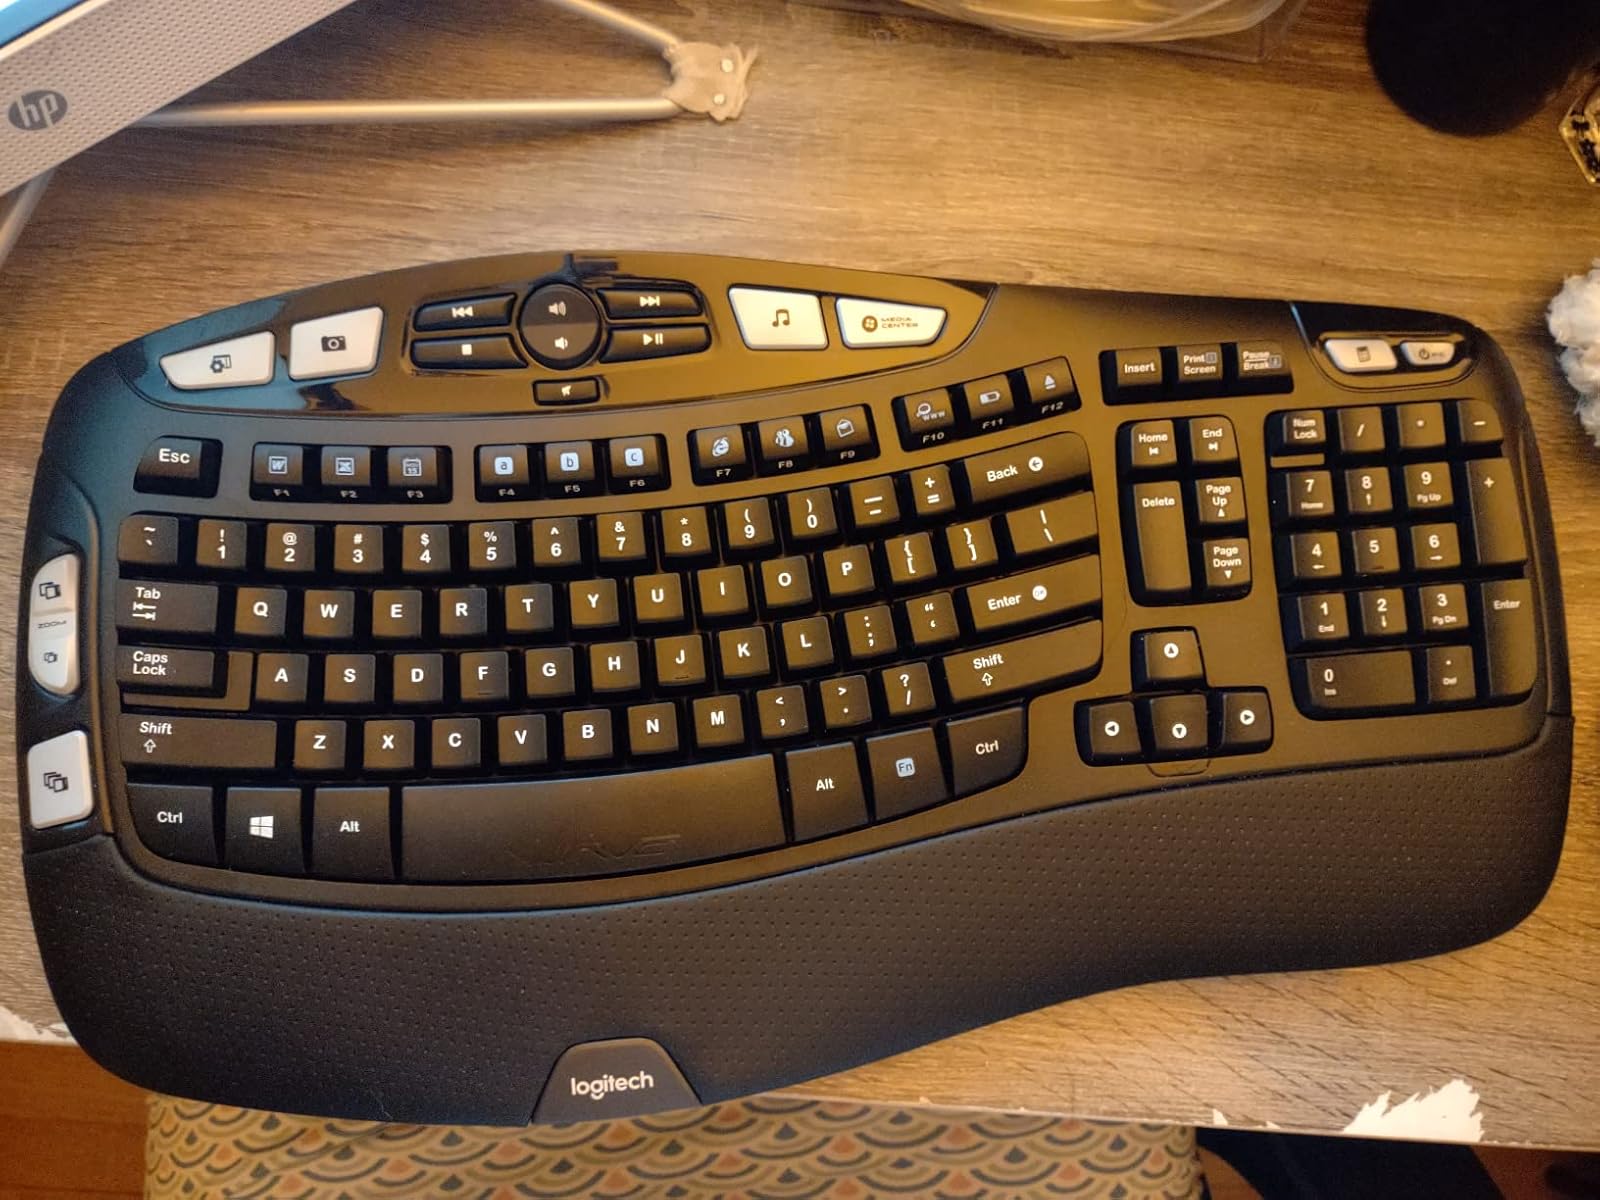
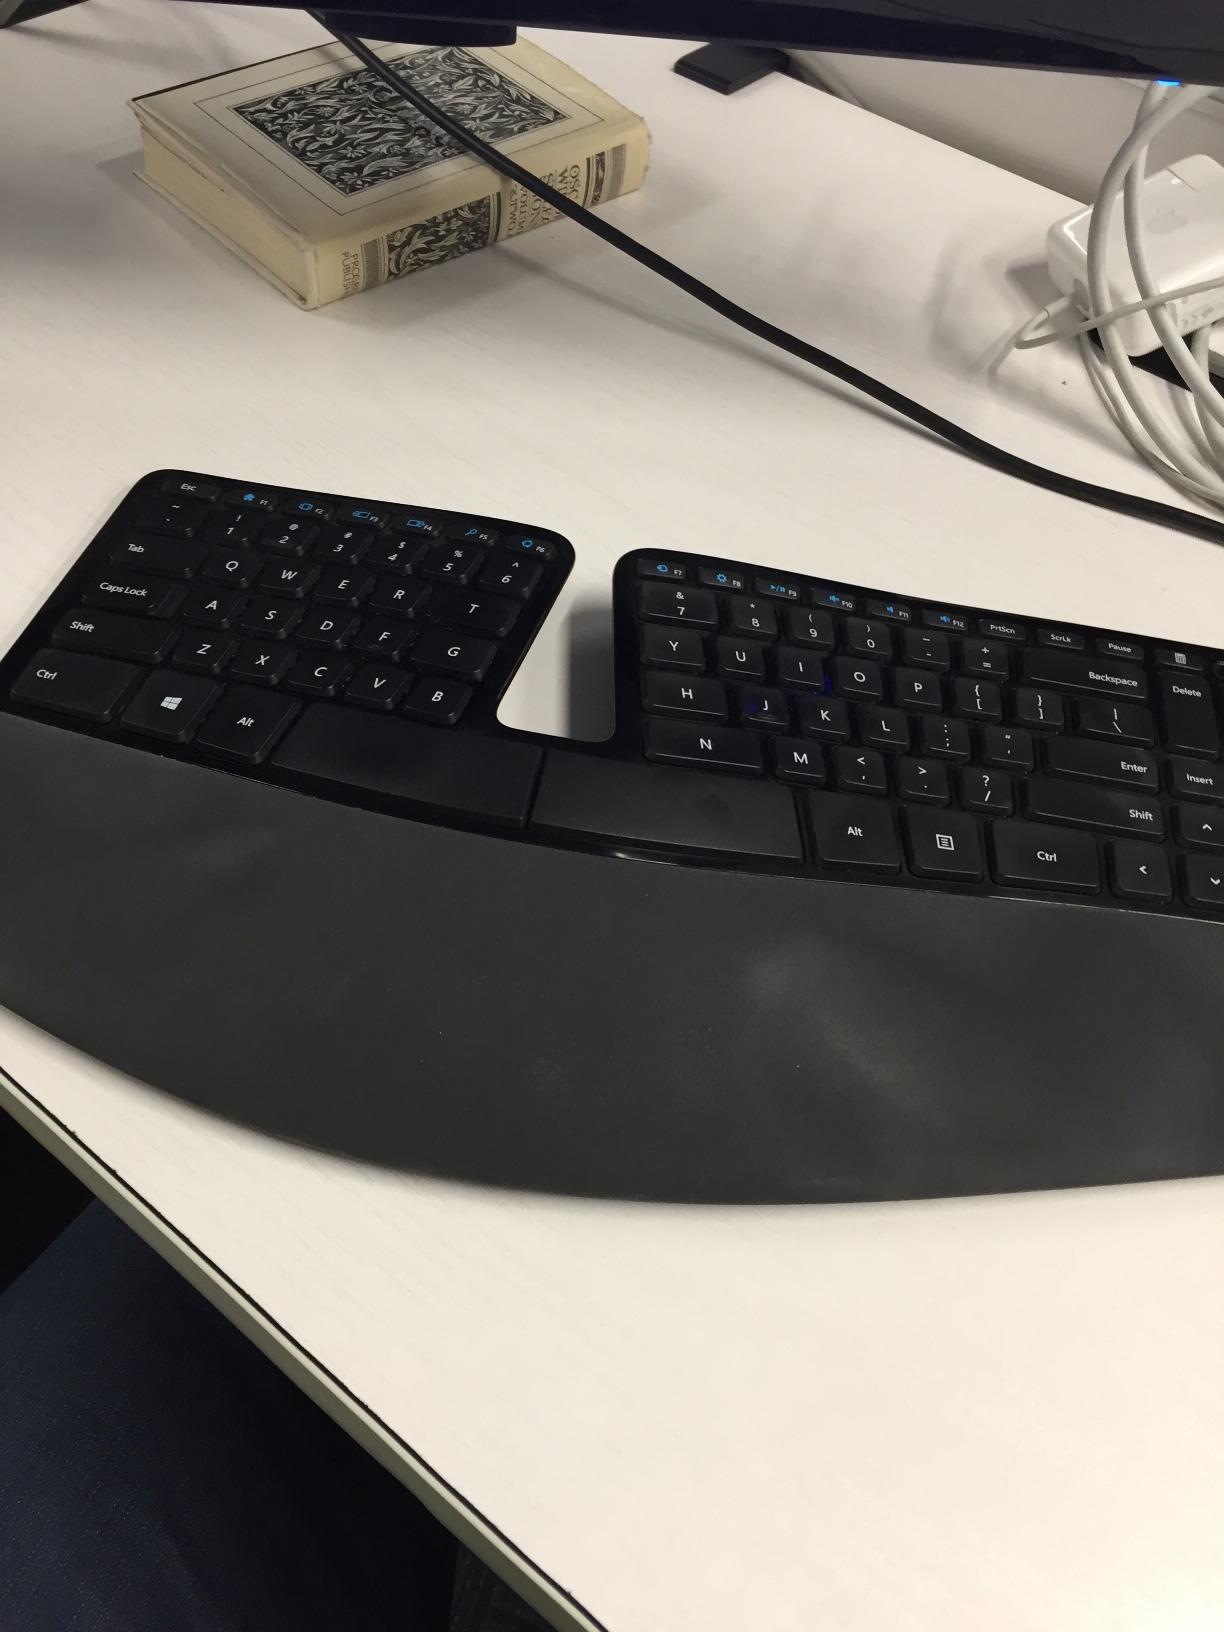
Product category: keyboard
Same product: no